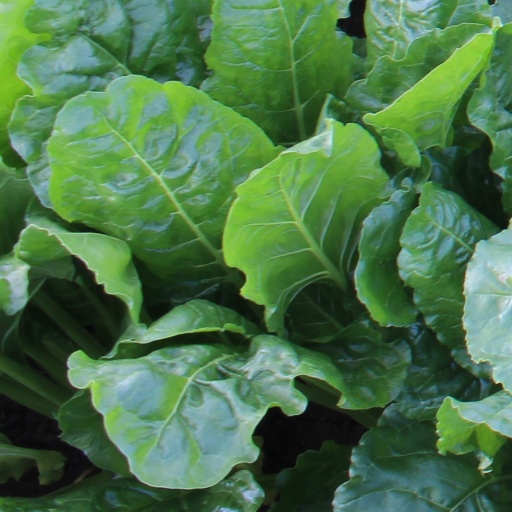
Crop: sugar beet